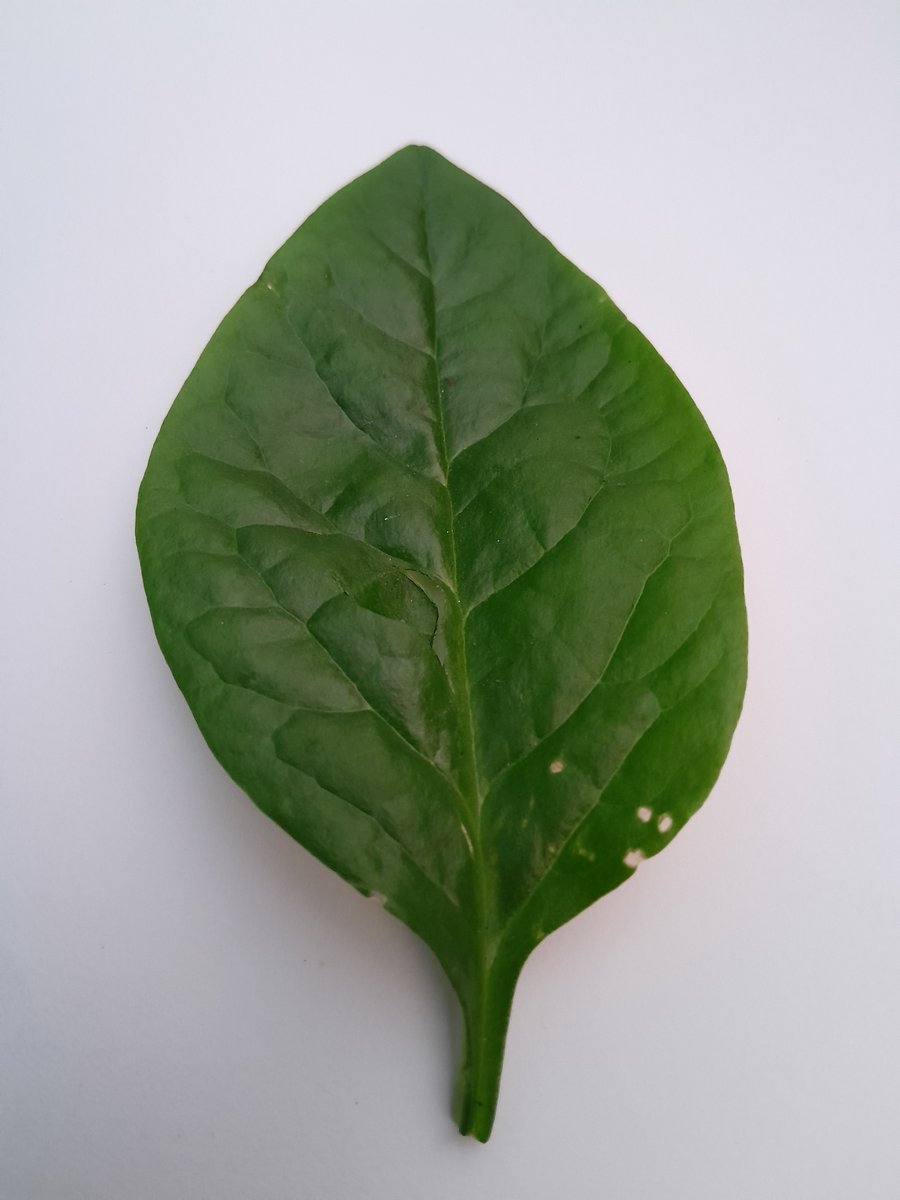
Label: Pest-Damage